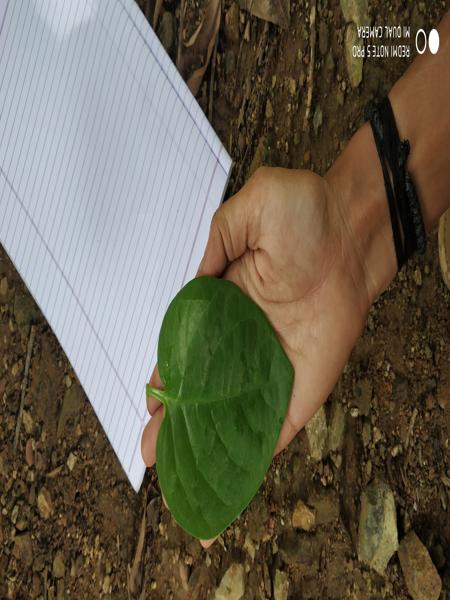
Plant: Malabar_Spinach